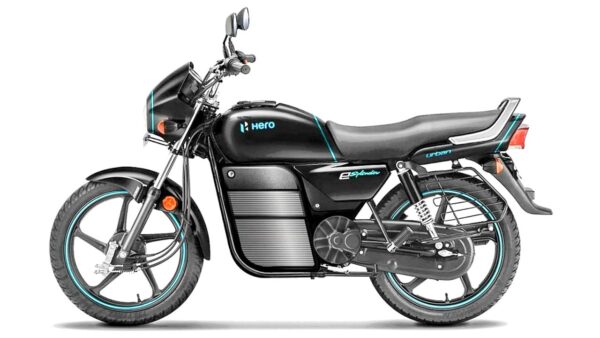
Vehicle type: Motorcycles